Bribie Island

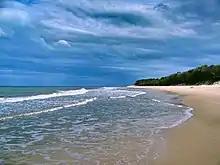
Woorim Beach at Woorim

The island is composed of the same coastal sand plains found on the mainland. The sand has been blown in to two large, low-lying dunes, extending towards the north-west.